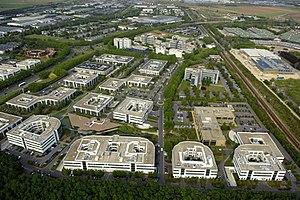
Paris-Nord 2, Parc d'Activités International situé en région parisienne sur les départements de la Seine-Saint-Denis et du Val d'Oise, à proximité de l'aéroport Paris-Charles-de-Gaulle et du Parc des Expositions Paris-Nord Villepinte.
Paris Nord 2 est un parc d'activités international situé à proximité immédiate de l'aéroport de Roissy-Charles de Gaulle et voisin du parc des expositions de Paris-Nord Villepinte.
Villepinte est une commune française située dans le département de la Seine-Saint-Denis, en région Île-de-France.